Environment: real
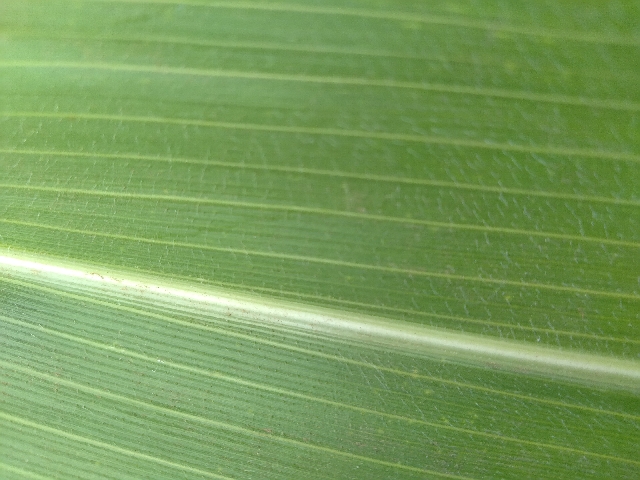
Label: healthy